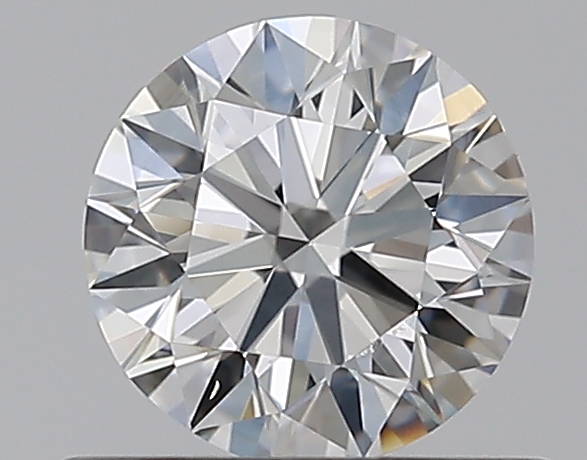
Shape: round
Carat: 0.5
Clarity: VS2
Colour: G
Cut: EX
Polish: EX
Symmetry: EX
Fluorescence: N
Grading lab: GIA
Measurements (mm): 5.02 x 5.06 x 3.14